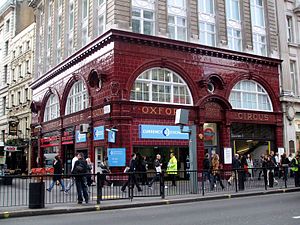
Victoria line / Stationer
Victoria line er en dybtliggende London Underground-bane, der går fra Syd- til Nordøstlondon. Den er farvet lyseblå på netværkskortet. Modsat de fleste Underground-baner kører den udelukkende underjordisk, med undtagelse af forbindelsen mellem Seven Sisters og banens depot i Northumberland Park.